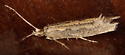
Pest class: diamondback_moth